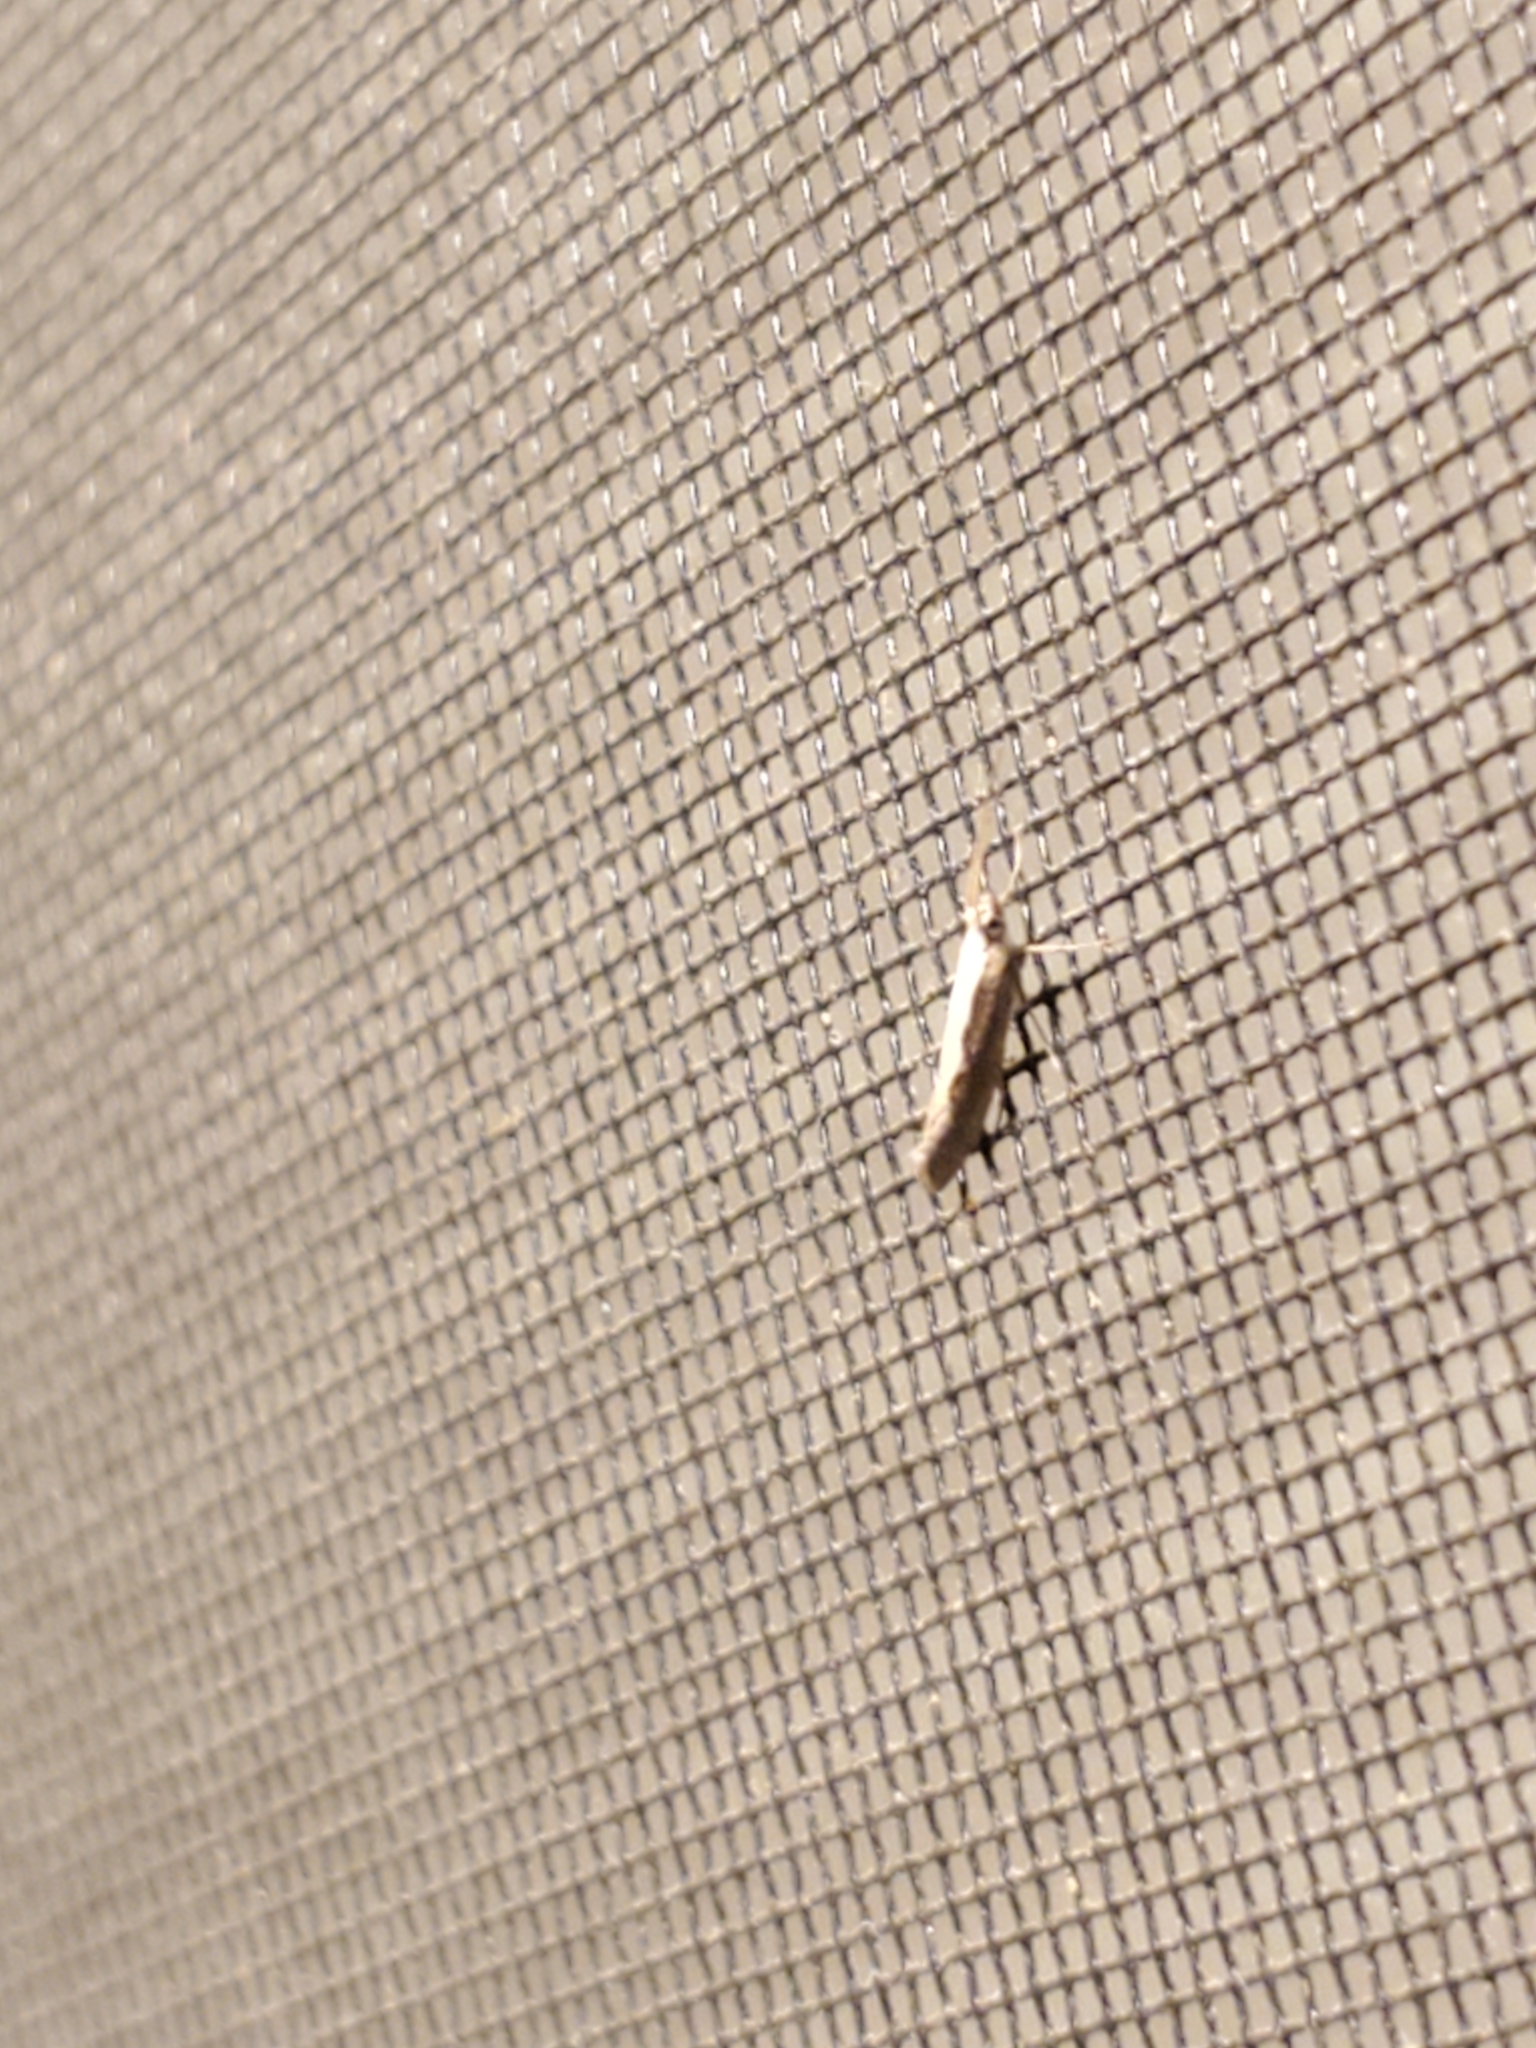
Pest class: diamondback_moth